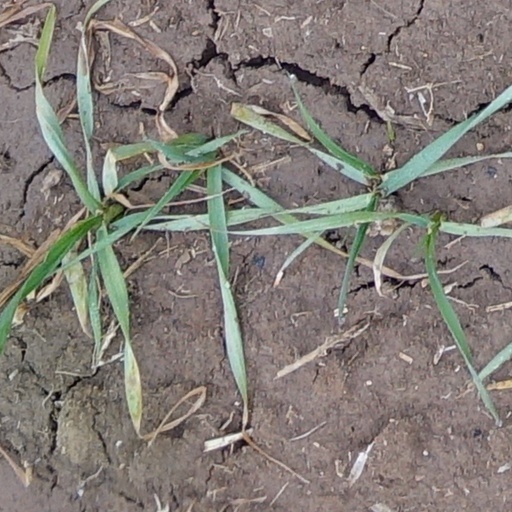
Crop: wheat